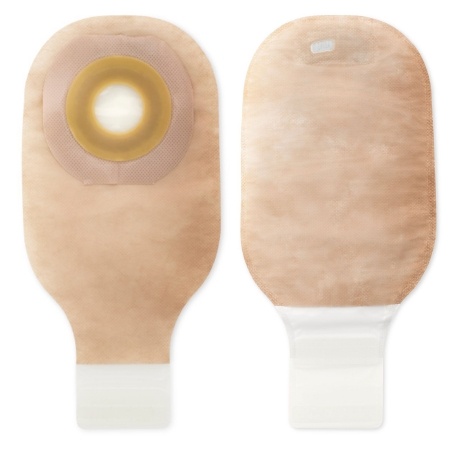
Ostomy Pouch Premier™ One-Piece System 12 Inch Length Flat, Trim to Fit Up to 2-1/2 Inch Stoma Drainable
Brand: Low-pal
Manufacturer # 8181 Brand Premier™ Manufacturer Hollister Country of Origin Unknown Application Ostomy Pouch Barrier Style Flat, Trim to Fit Barrier Type FlexWear Standard Wear with Tape Color Transparent Drain Type Drainable FSA Eligible - Buy UOM Yes FSA Eligible - Primary UOM Yes FSA Eligible - Sell UOM Yes Filtered Pouch Yes HCPCS A4424 (Disclaimer) Is_Active_Vendor Y Is_DSCSA N Is_Discontinued N Is_Medical_Device N Length 12 Inch Length Lot_Tracking_Flag N On_Allocation N Stoma Opening Size Up to 2-1/2 Inch Stoma Supplier_ID 487722 System Type One-Piece System UNSPSC Code 42312104 ONE BOX HAS 10 UNITS
Category: Business & Industrial > Medical > Medical Supplies > Ostomy Supplies > Ostomy Bags